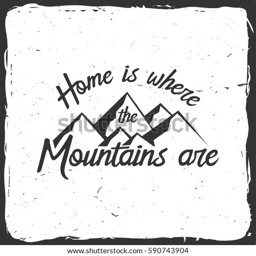
home is where the mountains are .